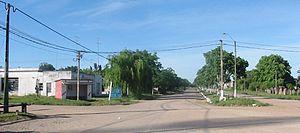
Montes est une ville et une municipalité de l'Uruguay située dans le département de Canelones. Sa population est de 1 760 habitants.